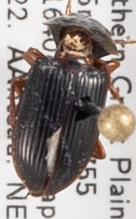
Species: Harpalus somnulentus
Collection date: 2022-07-26 04:00:00
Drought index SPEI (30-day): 1.19
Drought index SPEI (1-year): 0.512
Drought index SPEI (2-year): -0.86